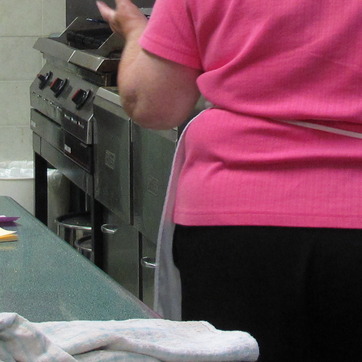
Material: fabric